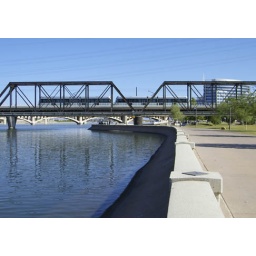
Phoenix light rail train crosses bridge over Tempe Town Lake